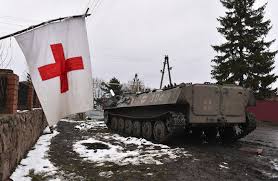
Label: MT_LB